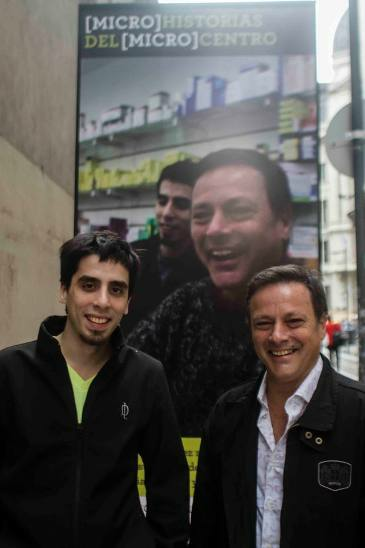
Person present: Yes